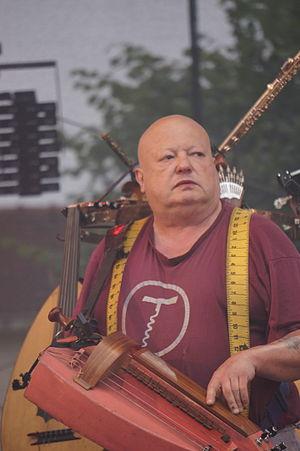
Pigalle (groupe) lors de Un été dans l'Aisne 2015 à Laon.
François Hadji-Lazaro est un musicien, chanteur, auteur, compositeur, producteur/éditeur musical et acteur français, né le 22 juin 1956 à Paris dans le 15ᵉ arrondissement.